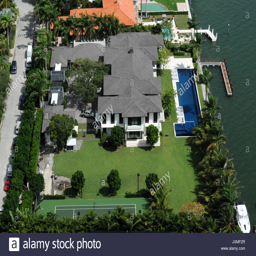
general view of new home .